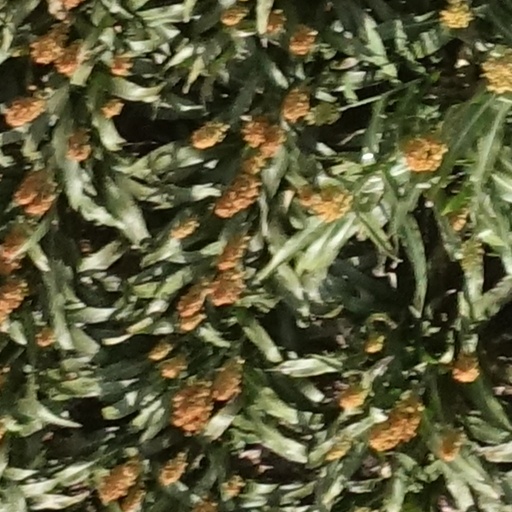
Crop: sorghum